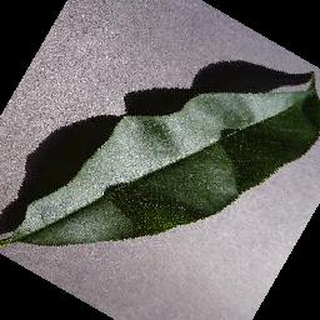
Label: healthy_peach